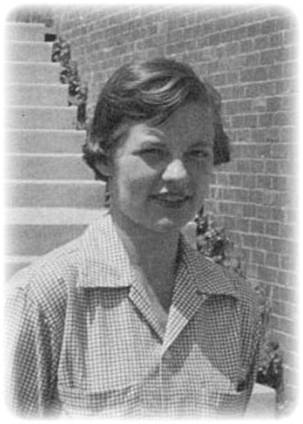
มาร์ธา เชส

| name = มาร์ธา โคว์ เชส
| image = Martha Chase.jpg
| birth_place = คลีฟแลนด์ไฮท์ โอไฮโอสหรัฐอเมริกา
| death_place = ลอร์เรน โอไฮโอสหรัฐอเมริกา
| residence = สหรัฐอเมริกา
| citizenship = สหรัฐอเมริกา
| nationality = อเมริกัน
| fields = พันธุกรรม, ชีวเคมี, ชีวโมเลกุล
| workplaces = ห้องปฏิบัติการ Cold Spring Harbor, ห้องปฏิบัติการแห่งชาติโอ๊คริดจ์, มหาวิทยาลัยแห่งโรเชสเตอร์
| alma_mater = วิทยาลัยวูสเตอร์, มหาวิทยาลัยเซาเทิร์นแคลิฟอร์เนีย
| doctoral_advisor = จูเซปเป เบอทานี, มาร์กาเรต ลีบ
| known_for = การทดลองเฮอร์ชีย์–เชส
มาร์ธา โคว์ เชส (30 พฤศจิกายน ค.ศ.1927 &#x2013; 8 สิงหาคม ค.ศ. 2003) หรือรู้จักในอีกชื่อหนึ่งว่า มาร์ธา โคว์ เอ็ปสไตน์, เป็นนักพันธุศาสตร์เชื้อสายอเมริกา ผู้ที่ซึ่งในปี ค.ศ.1952 ได้ร่วมกับอัลเฟรด เฮอร์ชีย์ทำการทดลองเพื่อยืนยันว่าดีเอ็นเอคือสารพันธุกรรมในสิ่งมีชีวิตไม่ใช่โปรตีน
==ชีวิตในวัยเด็กและการศึกษาระดับปริญญา==
มาร์ธา เชส เกิดในปี ค.ศ.1927 ที่คลีฟแลนด์ไฮท์ ในโอไฮโอสหรัฐมเมริกา พ่อของเธอเป็นอาจารย์สอนวิทยาศาสตร์ที่มหาวิทยาลัย Western Reserve เธอโตมากับครอบครัวของเธอที่คลีฟแลนด์ไฮท์ ในโอไฮโอสหรัฐมเมริกา หลังจากจบจากโรงเรียนมัธยมคลีฟแลนด์ไฮท์ เธอสำเร็จการศึกษาระดับปริญญาตรีจากมหาวิทยาลัย Wooster ในปี ค.ศ.1950 และได้ทำงานเป็นผู้ช่วยวิจัยก่อนกลับมาศึกษาต่อระดับปริญญาเอก ในปี ค.ศ.1959 และได้สำเร็จการศึกษาระดับปริญญาเอกในปี ค.ศ.1964 ในสาขาจุลชีววิทยาจากมหาวิทยาลัยเซาเทิร์นแคลิฟอร์เนีย
== การวิจัยและบั้นปลายชีวิต ==
ในปี ค.ศ.1950 เชสได้เริ่มทำงานเป็นผู้ช่วยวิจัยที่ห้องปฏิบัติการ Cold Spring Harbor ในห้องปฏิบัติการของการศึกษาแบคทีเรียและพันธุกรรมของอัลเฟรด เฮอร์ชีย์ ในปี ค.ศ.1952 เธอและเฮอร์ชีย์ได้ทำการทดลองเฮอร์ชีย์–เชส ที่ช่วยพิสูจน์ว่าสารพันธุกรรมนั้นถูกถ่ายทอดโดยดีเอ็นเอไม่ใช่โปรตีน โดยการทดลองนั้น ได้ใช้การติดฉลากกัมมันตภาพรังสีลงบนโปรตีนหรือดีเอ็นเอของแบคเทอริโอเฟจ (ไวรัสที่แพร่เชื้อในแบคทีเรีย) เพื่อดูว่าตอนแพร่เชื้อส่วนประกอบชิ้นใดที่เข้าไปใน E coli และพวกเขาได้พบว่ามีเฉพาะดีเอ็นเอที่เข้าไปใน E coli ซึ่งช่วยลดความข้อขัดแย้งเรื่องสารทางพันธุกรรม เหตุนี้เองทำให้เฮอร์ชีย์ได้รับรางวัลโนเบลในสาขาสรีรวิทยาและการแพทย์ในปี ค.ศ.1969 แต่เชสไม่ได้มีชื่อเข้ารับรางวัลด้วย
เชสได้ลาออกจากห้องปฏิบัติการ Cold Spring Harbor ในปี ค.ศ.1953 และทำงานกับ Gus Doermann ที่ห้องปฏิบัติการแห่งชาติโอ๊คริดจ์ใน Tennessee และต่อมาทำงานที่ มหาวิทยาลัยรอเชสเตอร์ โดยในช่วงคริสต์ทศวรรษ 1950 เธอได้กลับมาที่ห้องปฏิบัติการ Cold Spring Harbor ทุกปีเพื่อเข้าร่วมการประชุมของ:en:Phage_Group|กลุ่มเฟจ ในปี ค.ศ.1959 เธอเริ่มศึกษาปริญญาเอกที่มหาวิทยาลัยเซาเทิร์นแคลิฟอร์เนีย ในห้องปฏิบัติการของจูเซปเป เบอทานี แต่ว่าเบอทานีได้ย้ายไปสวีเดน เชสเลยได้เขียนวิทยาลัยนิพนธ์ที่เหลือจนเสร็จสิ้นกับมาร์กาเรต ลีบ ในปี ค.ศ. 1964.
ในระหว่างที่อยู่ที่แคลิฟอร์เนีย เชสได้พบและแต่งงานกับเพื่อนนักวิทยาศาสตร์ที่ชื่อ ริชาร์ด เอ็ปสไตน์ ในช่วงปลายคริสต์ทศวรรษ 1950 และได้เปลี่ยนชื่อเป็น มาร์ธา โคว์ เอ็ปสไตน์ เธอมีชีวิตการแต่งงานที่สั้น พวกเขาตัดสินใจหย่าร้างกันหลังจากแต่งงานได้ไม่นาน
และในช่วงคริสต์ทศวรรษ 1960 เนื่องจากมีปัญหาส่วนตัวต่างๆรุมเร้า เธอเลยได้สิ้นสุดการทำงานด้านวิทยาศาสตร์ลง เธอย้ายกลับมาอยู่กับครอบครัวที่โอไฮโอและใช้ชีวิตในช่วงบั้นปลายชีวิตของเธอ เจ็บปวดกับภาวะสมองเสื่อม ที่ทำให้เธอสูญเสียความจำระยะสั้นไป ท้ายที่สุด เธอเสียชีวิตด้วยโรคปอดบวม ในวันที่ 8 สิงหาคม ค.ศ.2003 ด้วยอายุ 75 ปี
== สิ่งอันเนื่องด้วยชื่อ ==
แฟมิลี่หรือวงศ์ "Chaseviridae" กลุ่มของ แบคเทอริโอเฟจ ในออร์เดอร์ ":en:Caudovirales|Caudovirales" ได้รับการตั้งชื่อตามตาม มาร์ธา เชสEvelien M. Adriaenssens, Mart Krupovic "et&nbsp;al.": Taxonomy of prokaryotic viruses: 2018-2019 update from the ICTV Bacterial and Archaeal Viruses Subcommittee. In: Archives of Virology 165. 11 March 2020. Pp&nbsp;1253–1260. doi:10.1007/s00705-020-04577-8. PDF
==บทความวิจัยหลัก==
* Hershey, A. D. and Martha Chase. "Independent Functions of Viral Protein and Nucleic Acid in Growth of Bacteriophage." "J. Gen. Physiol.", 36 (1): 39-56, September 20, 1952, ที่เว็บไซต์ของมหาวิทยาลัยออริกอนสเตต
==อ้างอิง==
==แหล่งข้อมูลอื่น==
* แกลเลอรีของมาร์ธา โคว์ เชส ห้องปฏิบัติการ Cold Spring Harbor
* Gallery 18: อัลเฟรด เฮอร์ชีย์และมาร์ธา เชส ในปี ค.ศ.1953 ที่ ห้องปฏิบัติการ Cold Spring Harbor
* วิทยานิพนธ์: “Reactivation of Phage P2 Damaged by Ultraviolet Light,” 1964
หมวดหมู่:บุคคลที่เกิดในปี พ.ศ. 2470
หมวดหมู่:บุคคลที่เสียชีวิตในปี พ.ศ. 2546
หมวดหมู่:นักเคมีชาวอเมริกัน
หมวดหมู่:นักพันธุกรรมศาสตร์
หมวดหมู่:นักวิทยาศาสตร์ชาวอเมริกัน
หมวดหมู่:บุคคลจากรัฐโอไฮโอ
หมวดหมู่:นักวิทยาศาสตร์หญิง
หมวดหมู่:ศิษย์เก่าจากมหาวิทยาลัยวุสเตอร์
หมวดหมู่:ศิษย์เก่าจากมหาวิทยาลัยเซาเทิร์นแคลิฟอร์เนีย
หมวดหมู่:บุคคลจากมหาวิทยาลัยรอเชสเตอร์